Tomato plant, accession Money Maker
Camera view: tilt-top (135 deg); turntable rotation: 90 degrees
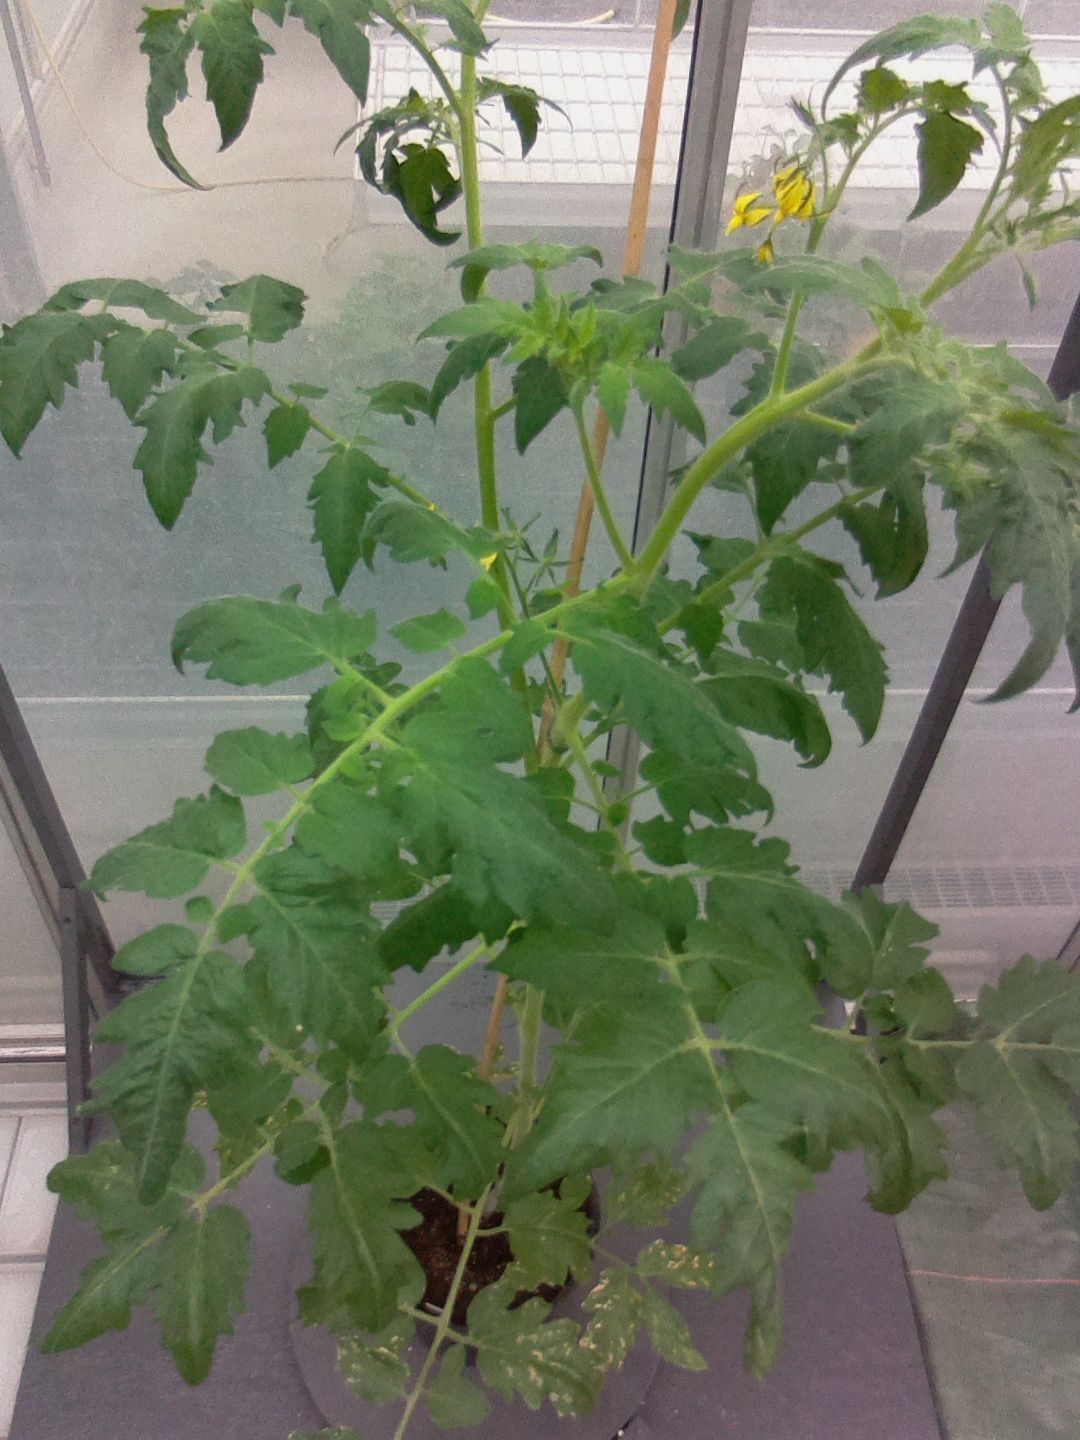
BBCH growth stage 70: Fruits at the main stem or branches visibles